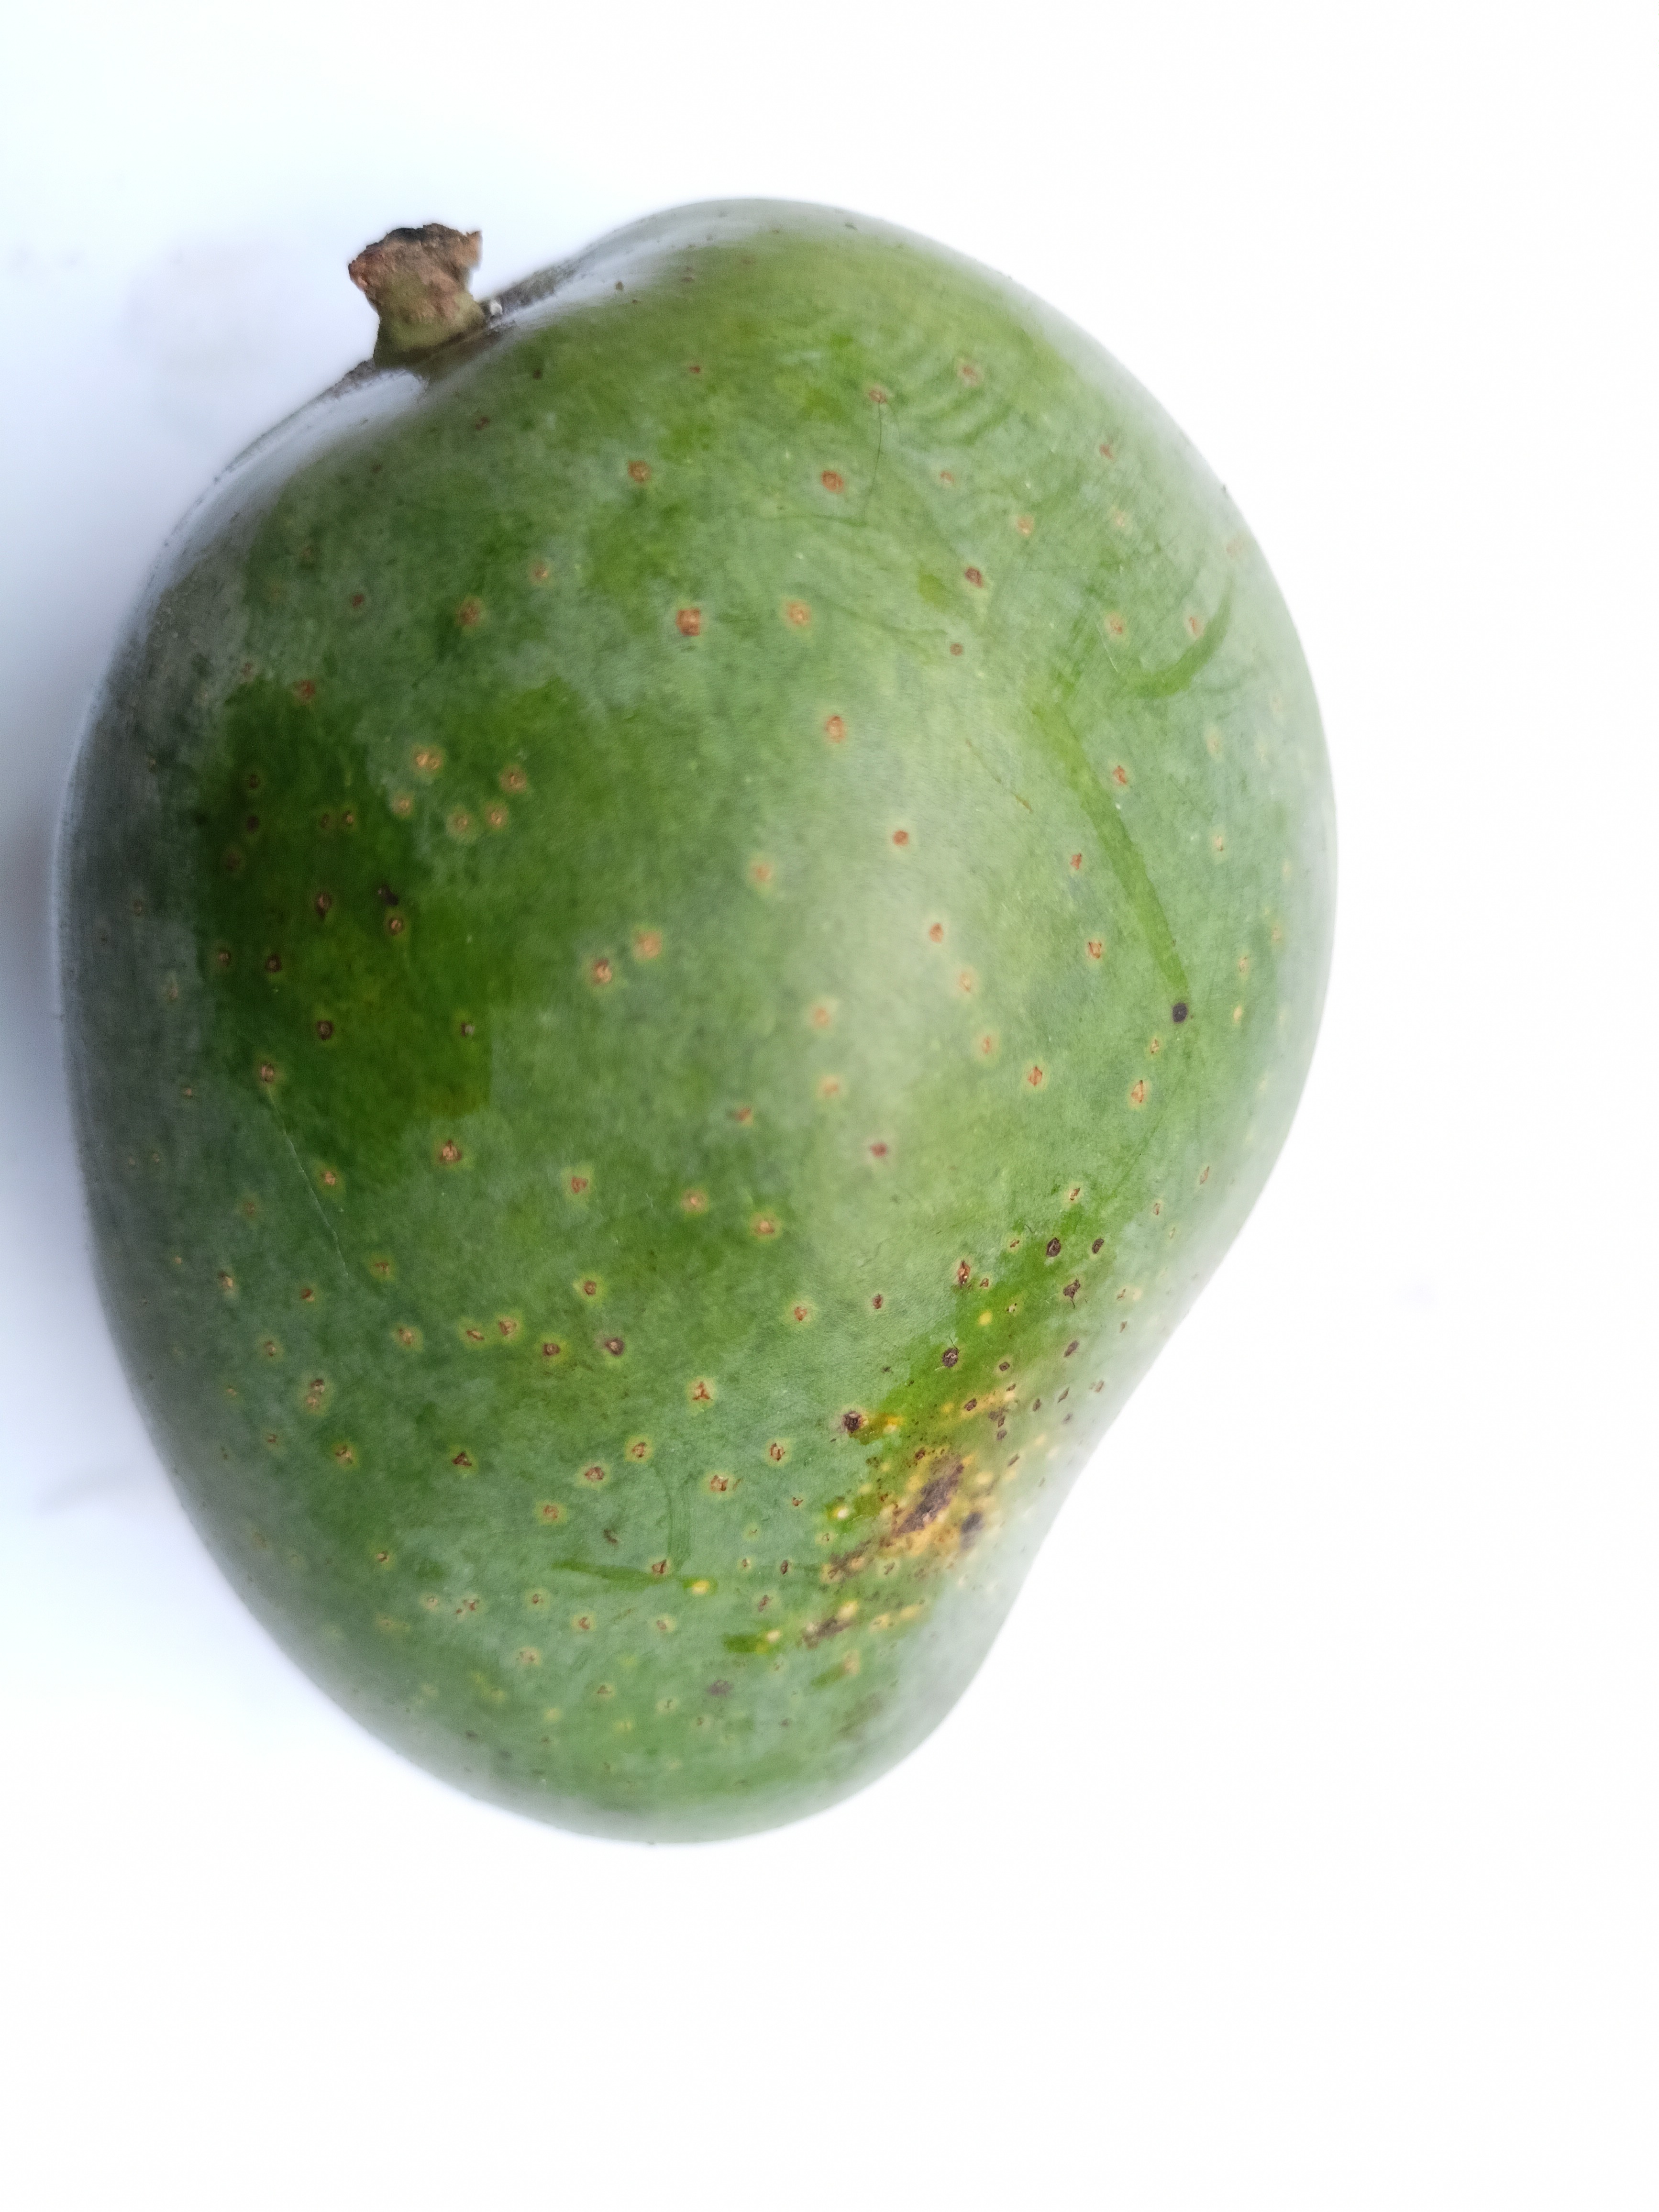
Mango variety: GopalBhog